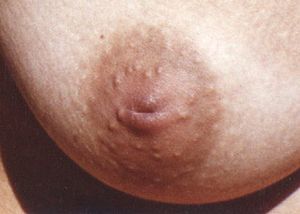
Indadvendte brystvorter
Kvindebryst med indadvendt brystvorte
Indadvendte brystvorter betegner brystvorter der vender indad mod brystet i stedet for det sædvanlige ud ad. Indadvendte brystvorter er arvelige og skyldes manglende muskelfibre omkring brystvorten. I nogle tilfælde vil brystvorten midlertidigt stikke ud hvis den bliver erigeret som følge af f.eks. stimulation eller kulde, men i andre tilfælde vil den forblive dækket af brystet. Både mænd og kvinder kan have indadvendte brystvorter. Nogle gange er det kun den ene brystvorte der er indadvendt.